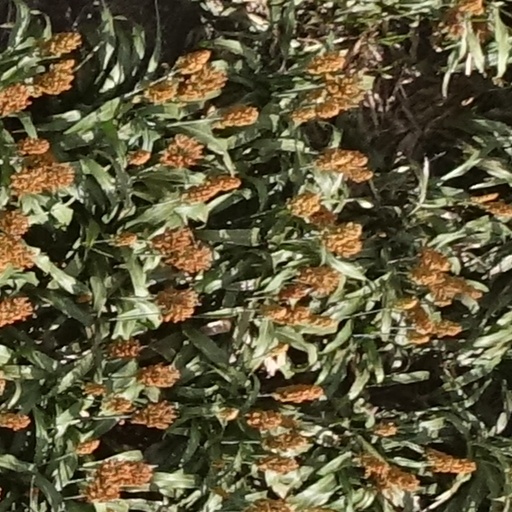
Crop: sorghum